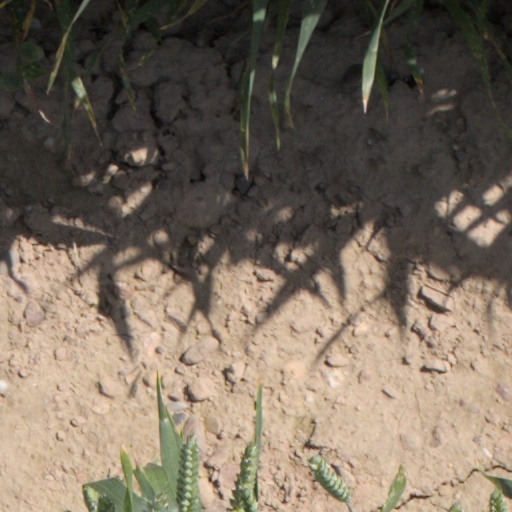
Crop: wheat